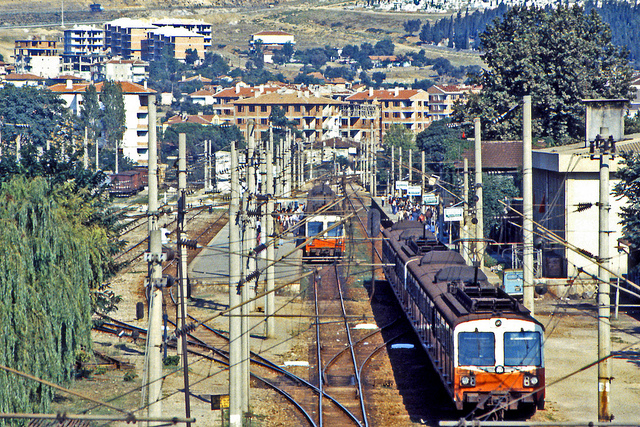
A couple of trains traveling down train tracks past buildings.